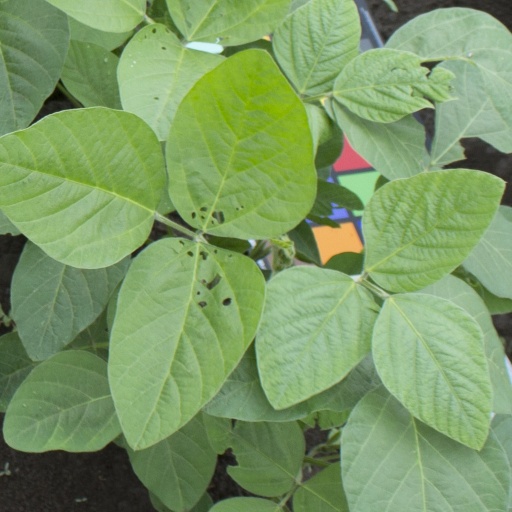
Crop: soybean